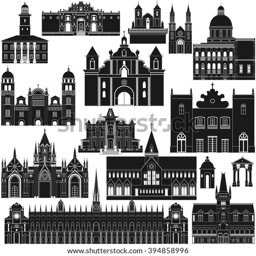
architectural landmarks of the world .